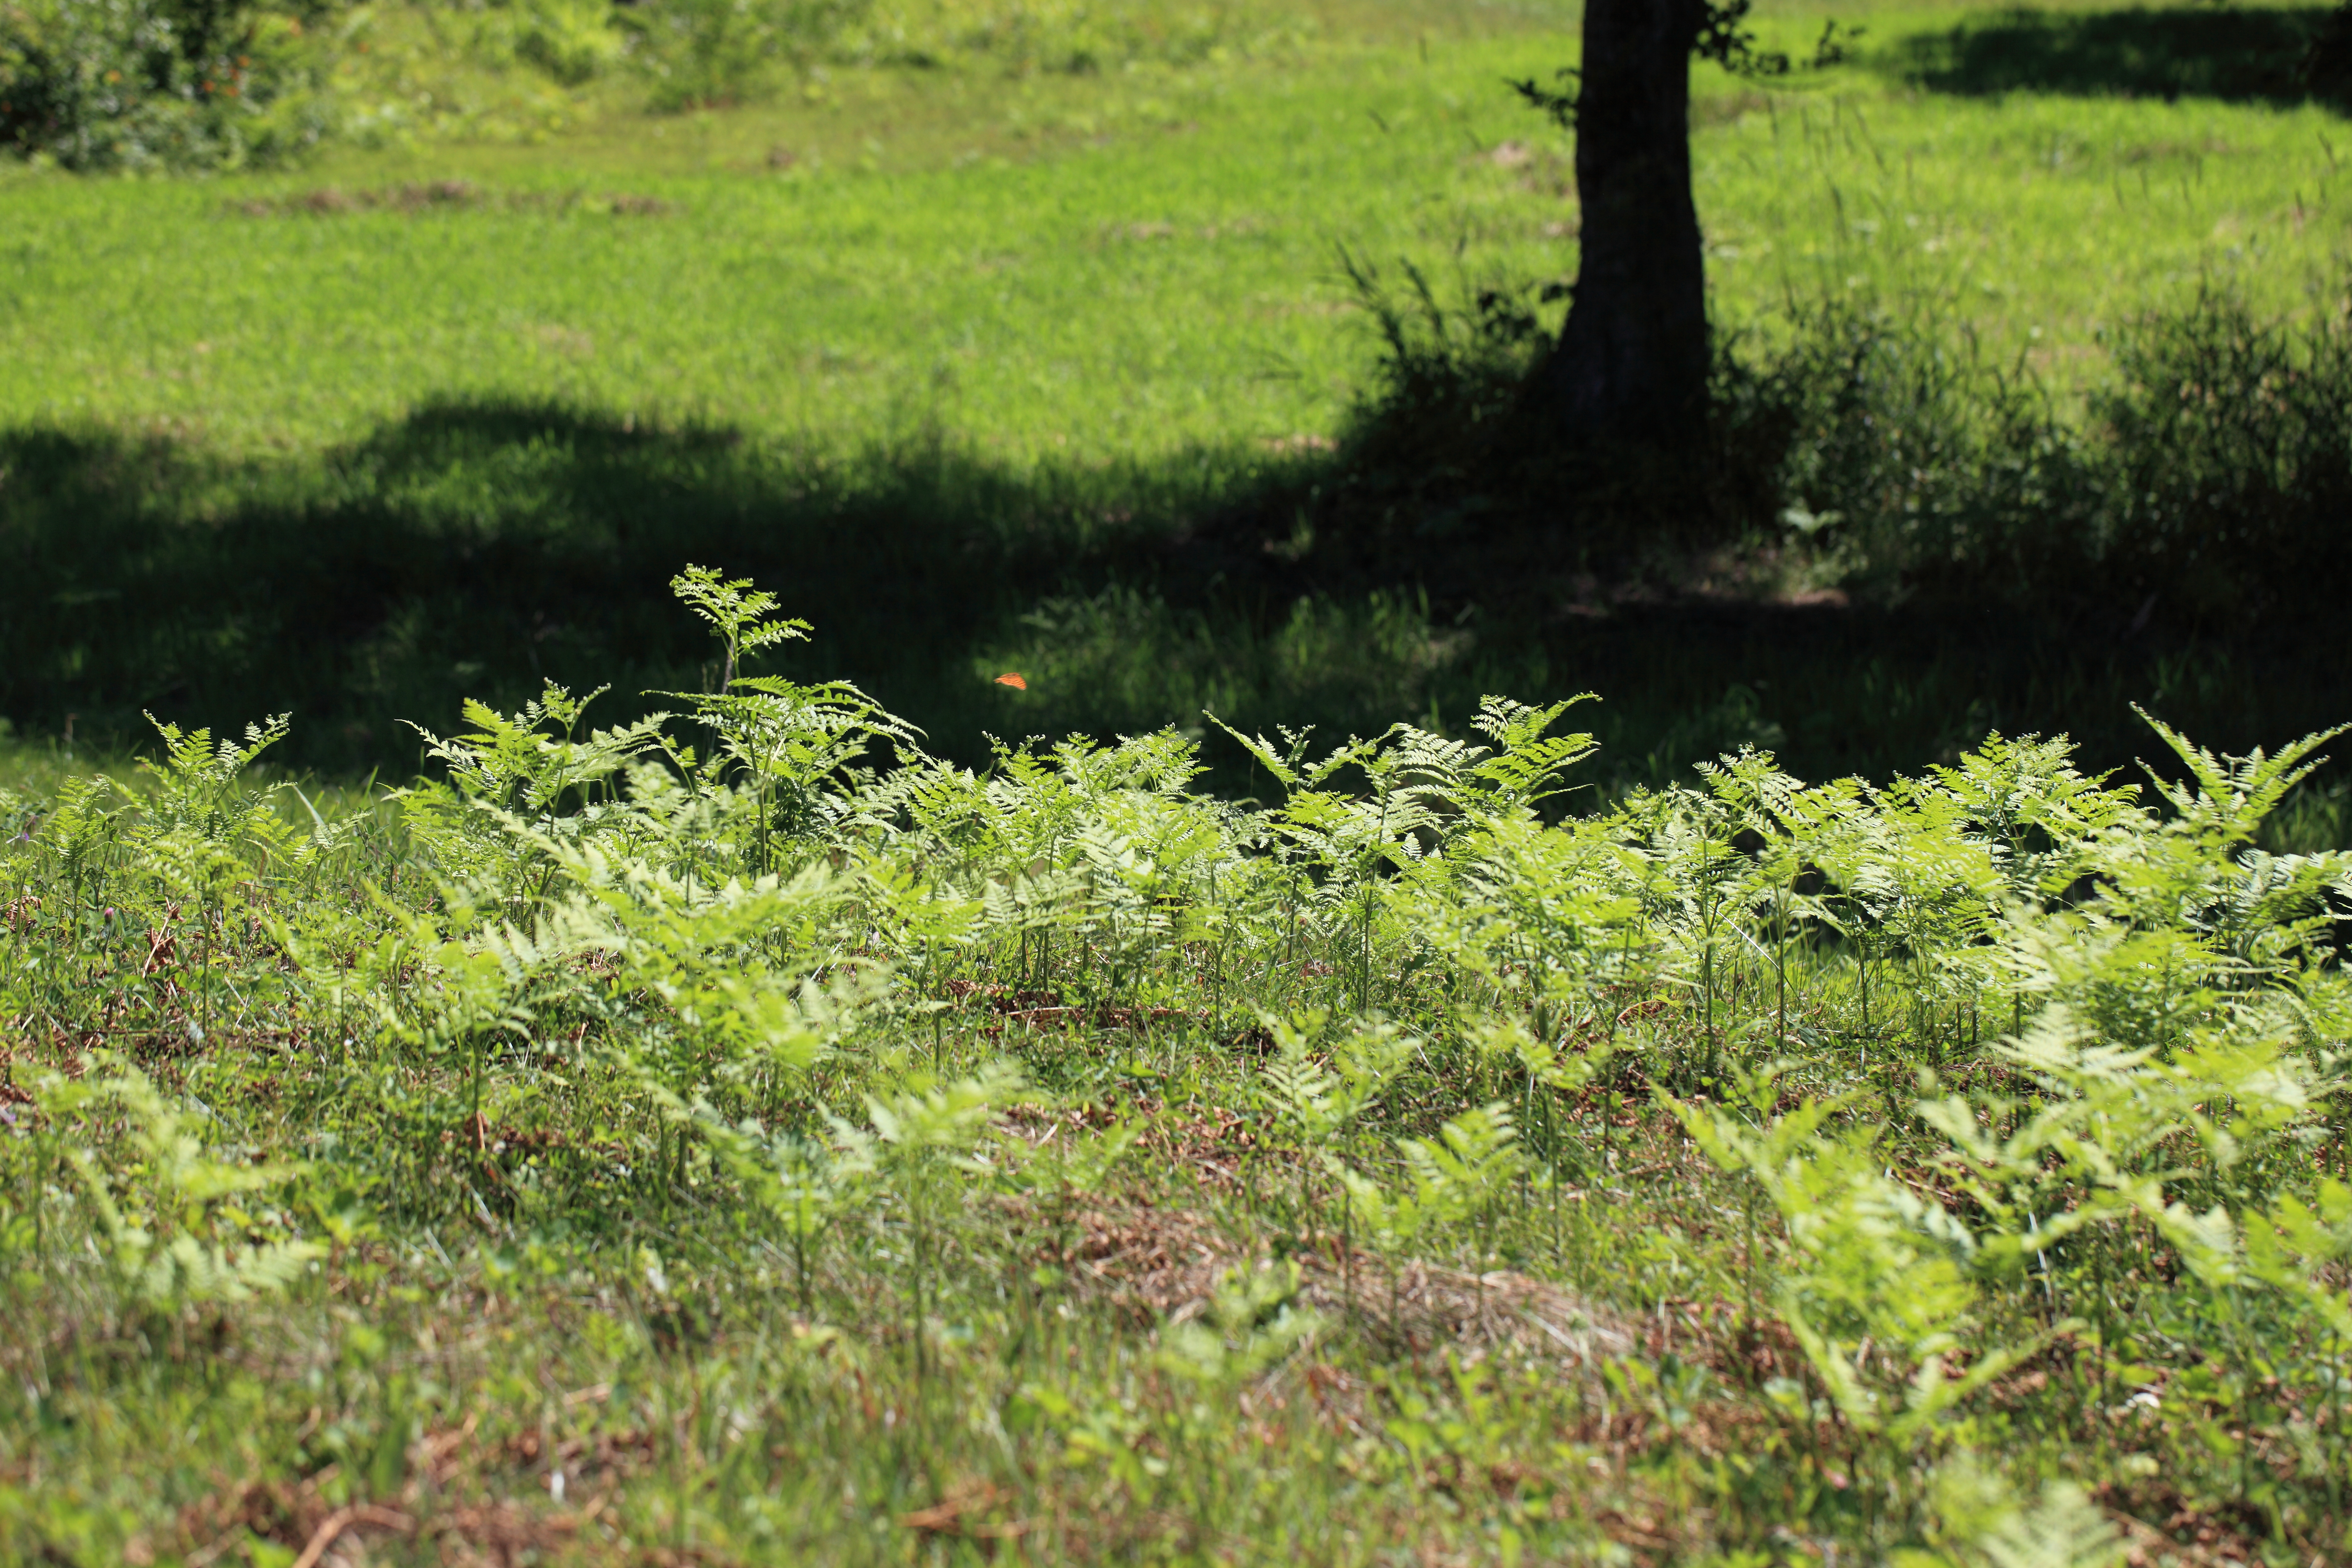
tree, nature, forest, grass, wilderness, plant, lawn, meadow, leaf, flower, wildlife, pattern, green, high, jungle, botany, garden, flora, wildflower, background, vegetation, shrub, wetland, plateau, wallpaper, 5d, hires, woodland, habitat, markii, ecosystem, hi, res, resolution, niigata, myoko, myoukou, sasagaminekougen, rural area, natural environment, grass family, woody plant, land plant